1912 Fez riots

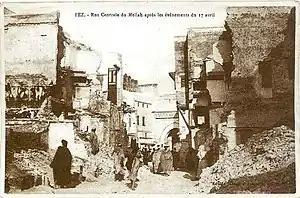
Damage to the Mellah after French artillery fire in the Intifada of Fes

The Fes Riots, also known as the Fes Uprising or Mutiny (from , '), the Tritl (among the Jewish community) and the Bloody Days of Fes (from ) were riots which started on April 17, 1912, in Fes, the then-capital of Morocco, when French officers announced the measures of the Treaty of Fes, which created the French protectorate in Morocco.